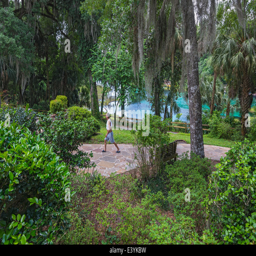
protected site is the source